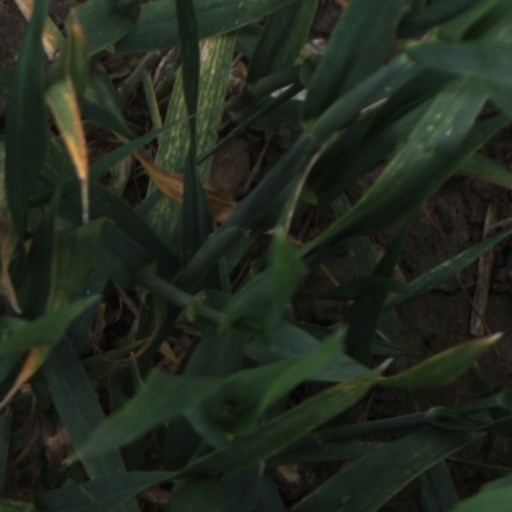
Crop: wheat